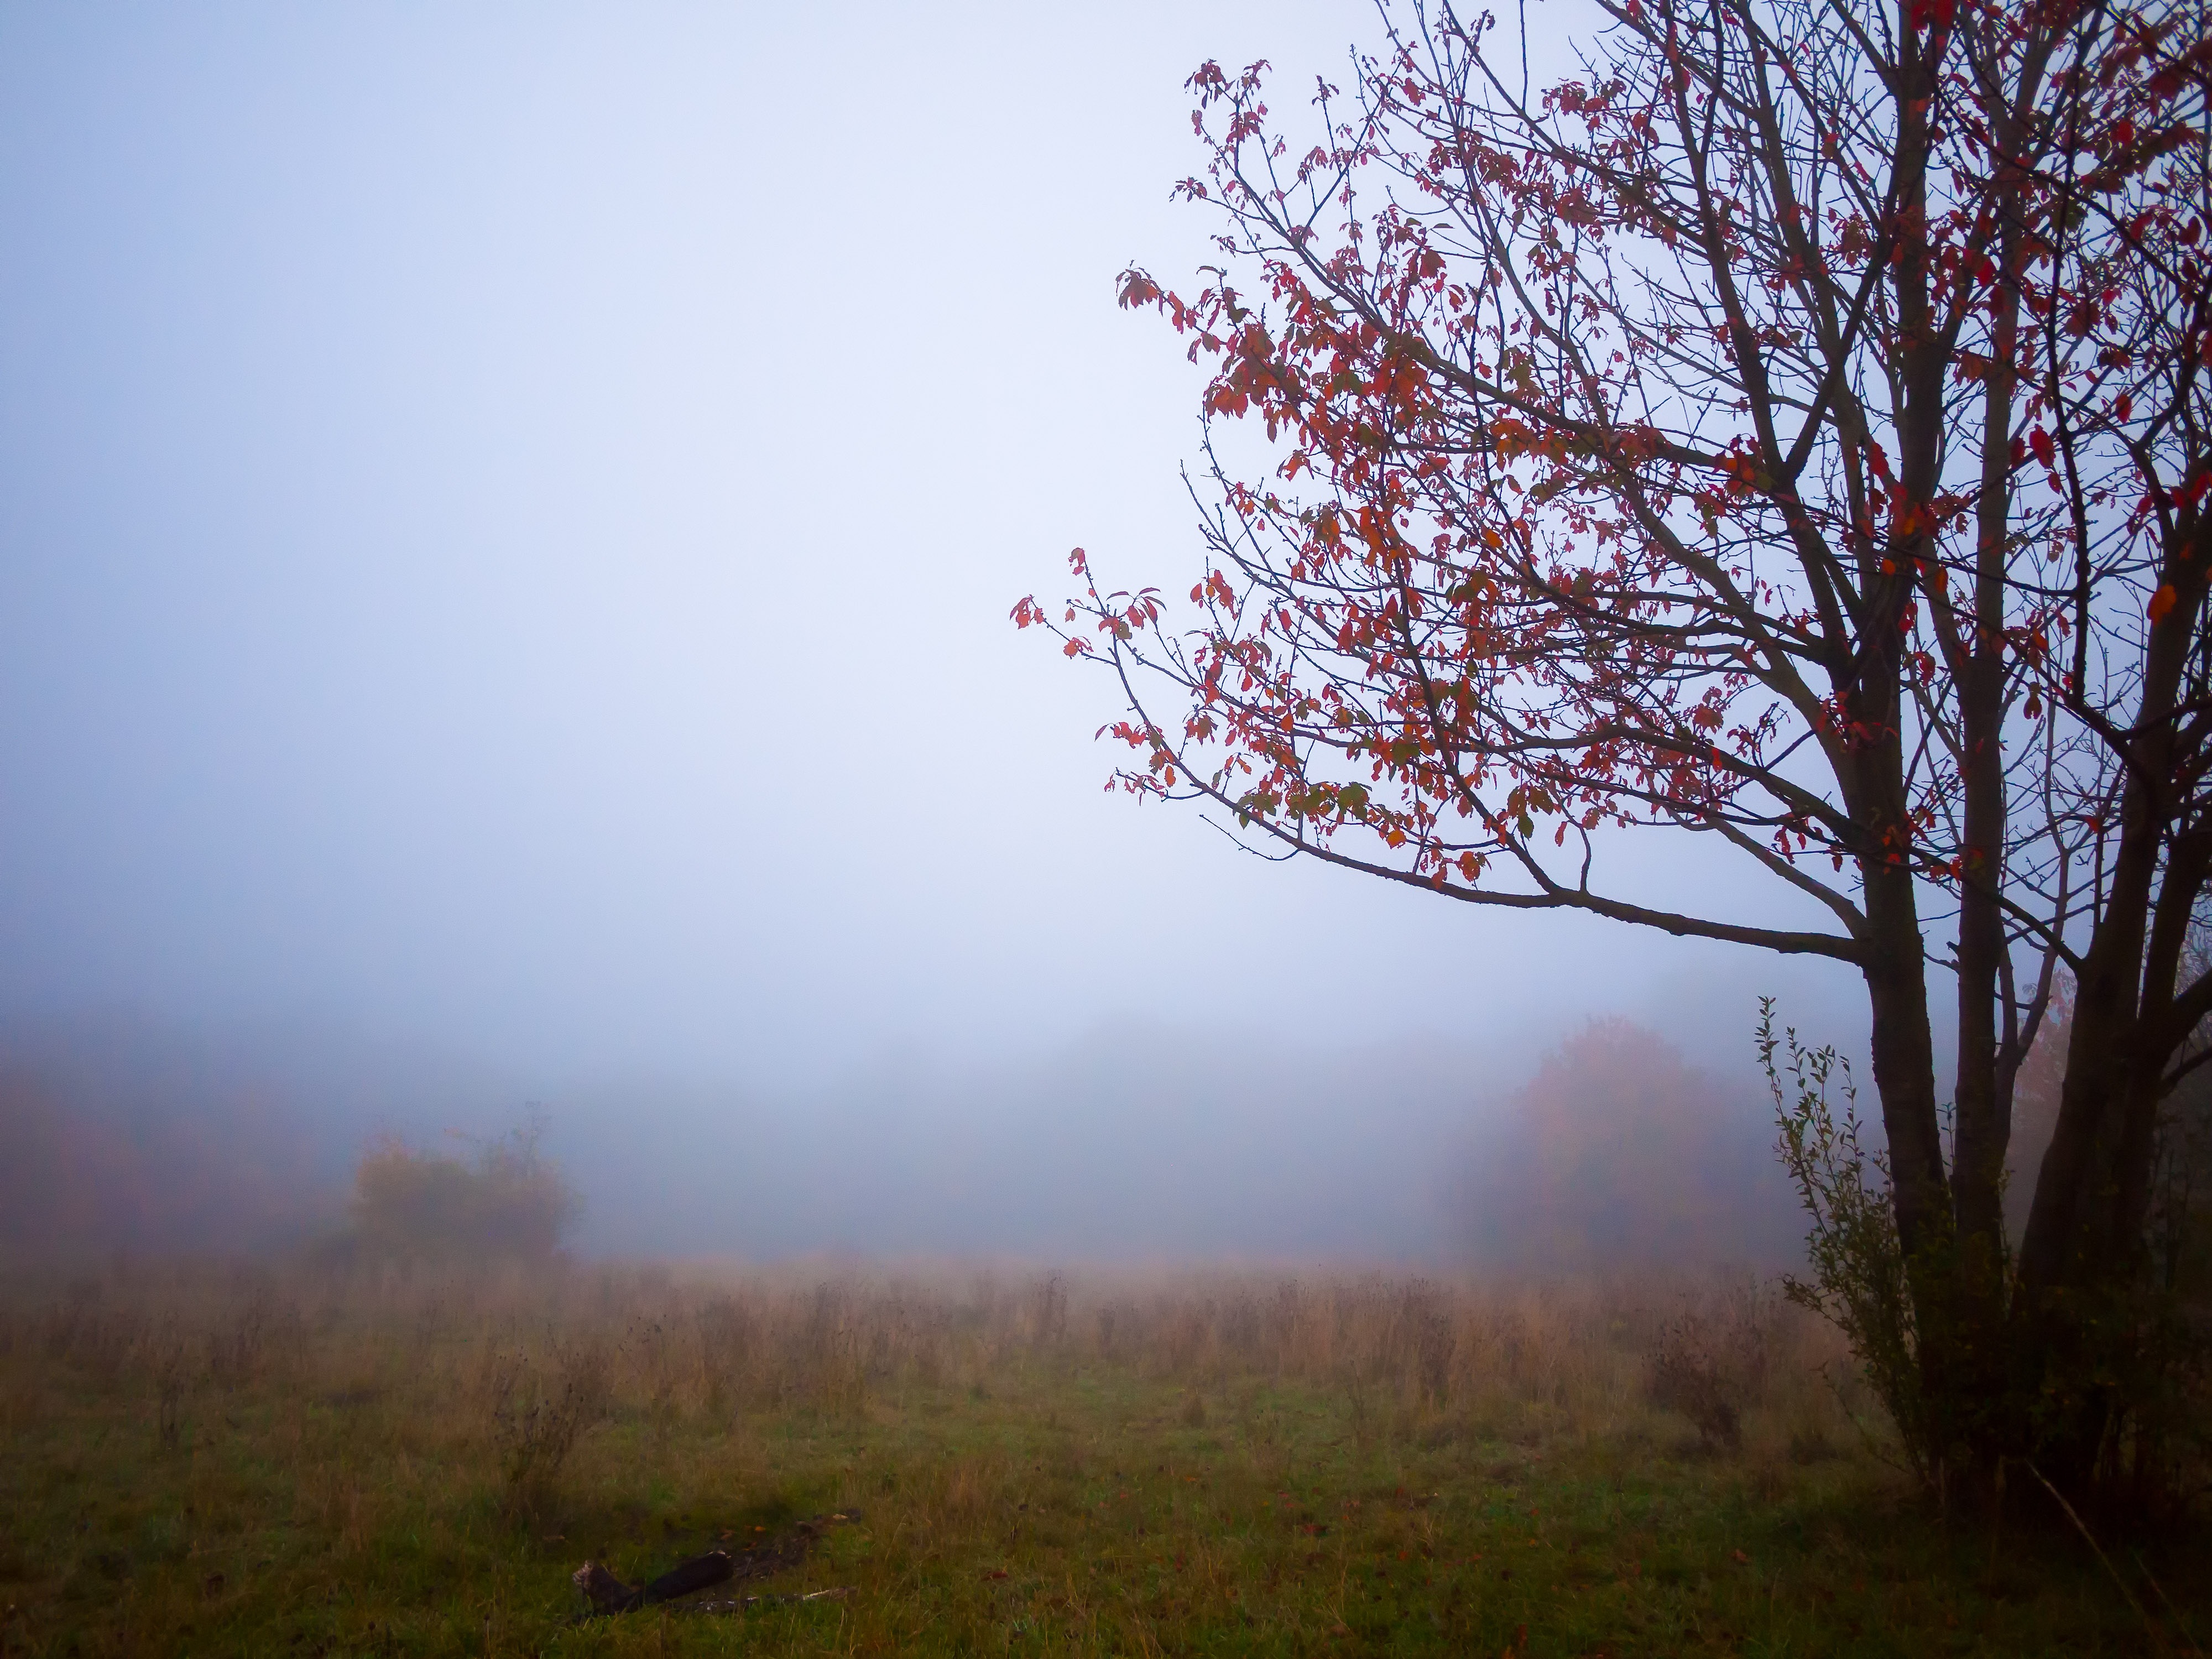
landscape, tree, nature, forest, grass, branch, light, plant, sky, fog, sunrise, mist, meadow, sunlight, morning, leaf, hill, flower, dawn, mystical, foggy, autumn, season, autumn mood, emerge, leaves, still, habitat, fall color, golden autumn, autumn colours, rural area, autumn tree, natural environment, atmospheric phenomenon, woody plant